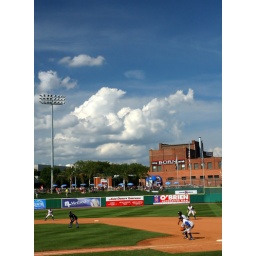
Single A ball in Peoria, Illinois, home of the Chiefs, a Chicago Cub minor league team.